Tropical cyclones in 1997

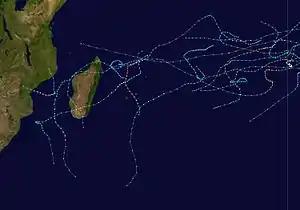
1996–97 South-West Indian Ocean cyclone season

It was the longest on record, with both an unusually early start and unusually late ending. Most activity was from November through February. According to the Météo-France office (MFR) at Réunion, there were 21 tropical disturbances, 14 of which intensified into tropical depressions. There were 12 named storms, beginning with Antoinette and proceeding sequentially until Lisette. In addition, the Joint Typhoon Warning Center also warned on storms in the region, which identified five other tropical storms. Five of the storms attained tropical cyclone status, or with 10–minute maximum sustained winds of at least ; of these, three strengthened further into intense tropical cyclones, with Daniella and Helinda tied for strongest storm of the season.